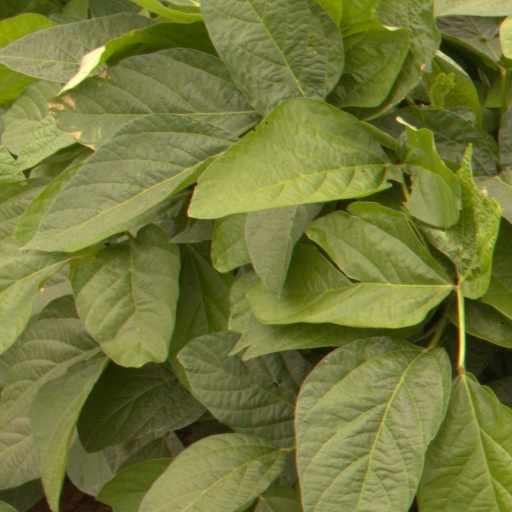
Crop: soybean